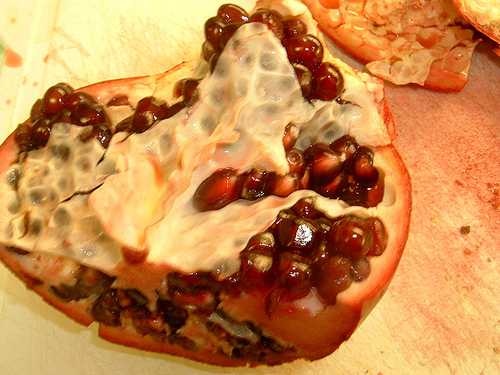
Label: Pomegranate